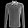
Label: Shirt